Western painting

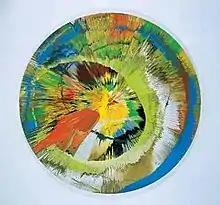
Damien Hirst, 2003

"Guernica" is an immense black-and-white, 3.5-metre (11 ft) tall and 7.8-metre (23 ft) wide mural painted in oil. The mural presents a scene of death, violence, brutality, suffering, and helplessness without portraying their immediate causes. The choice to paint in black and white invokes the immediacy of a newspaper photograph.